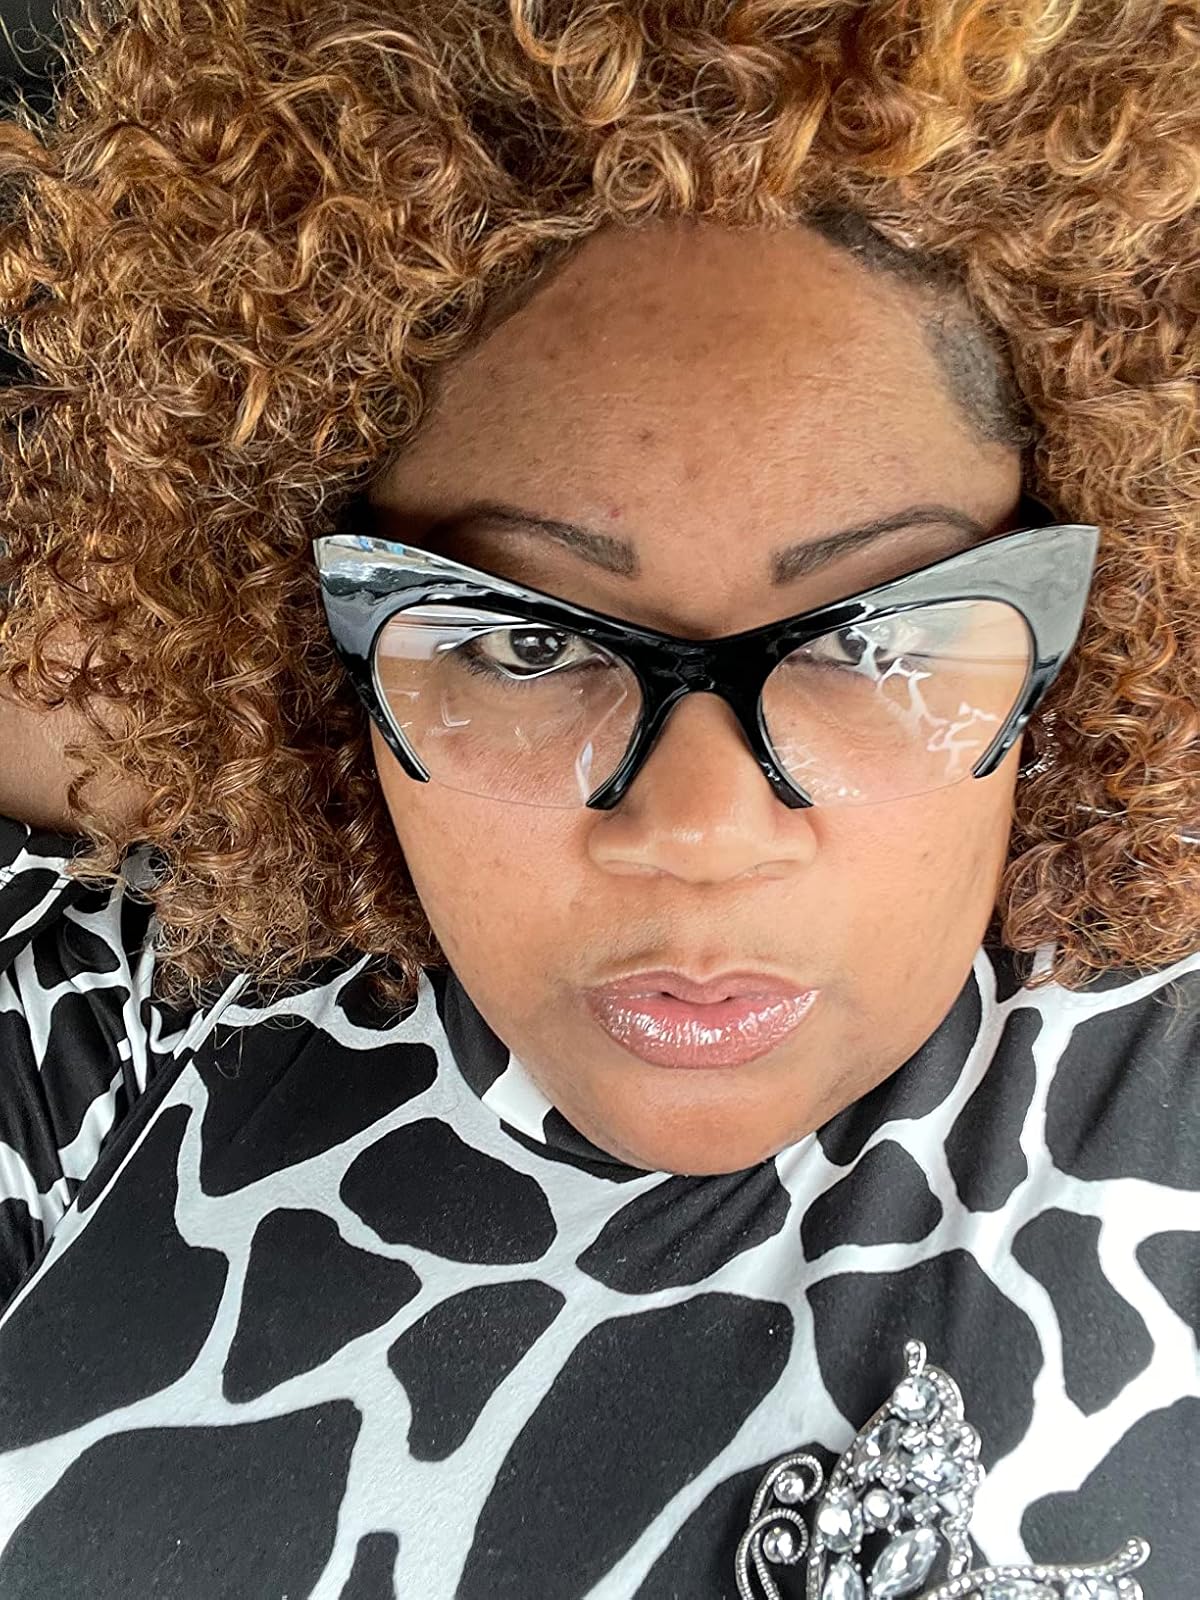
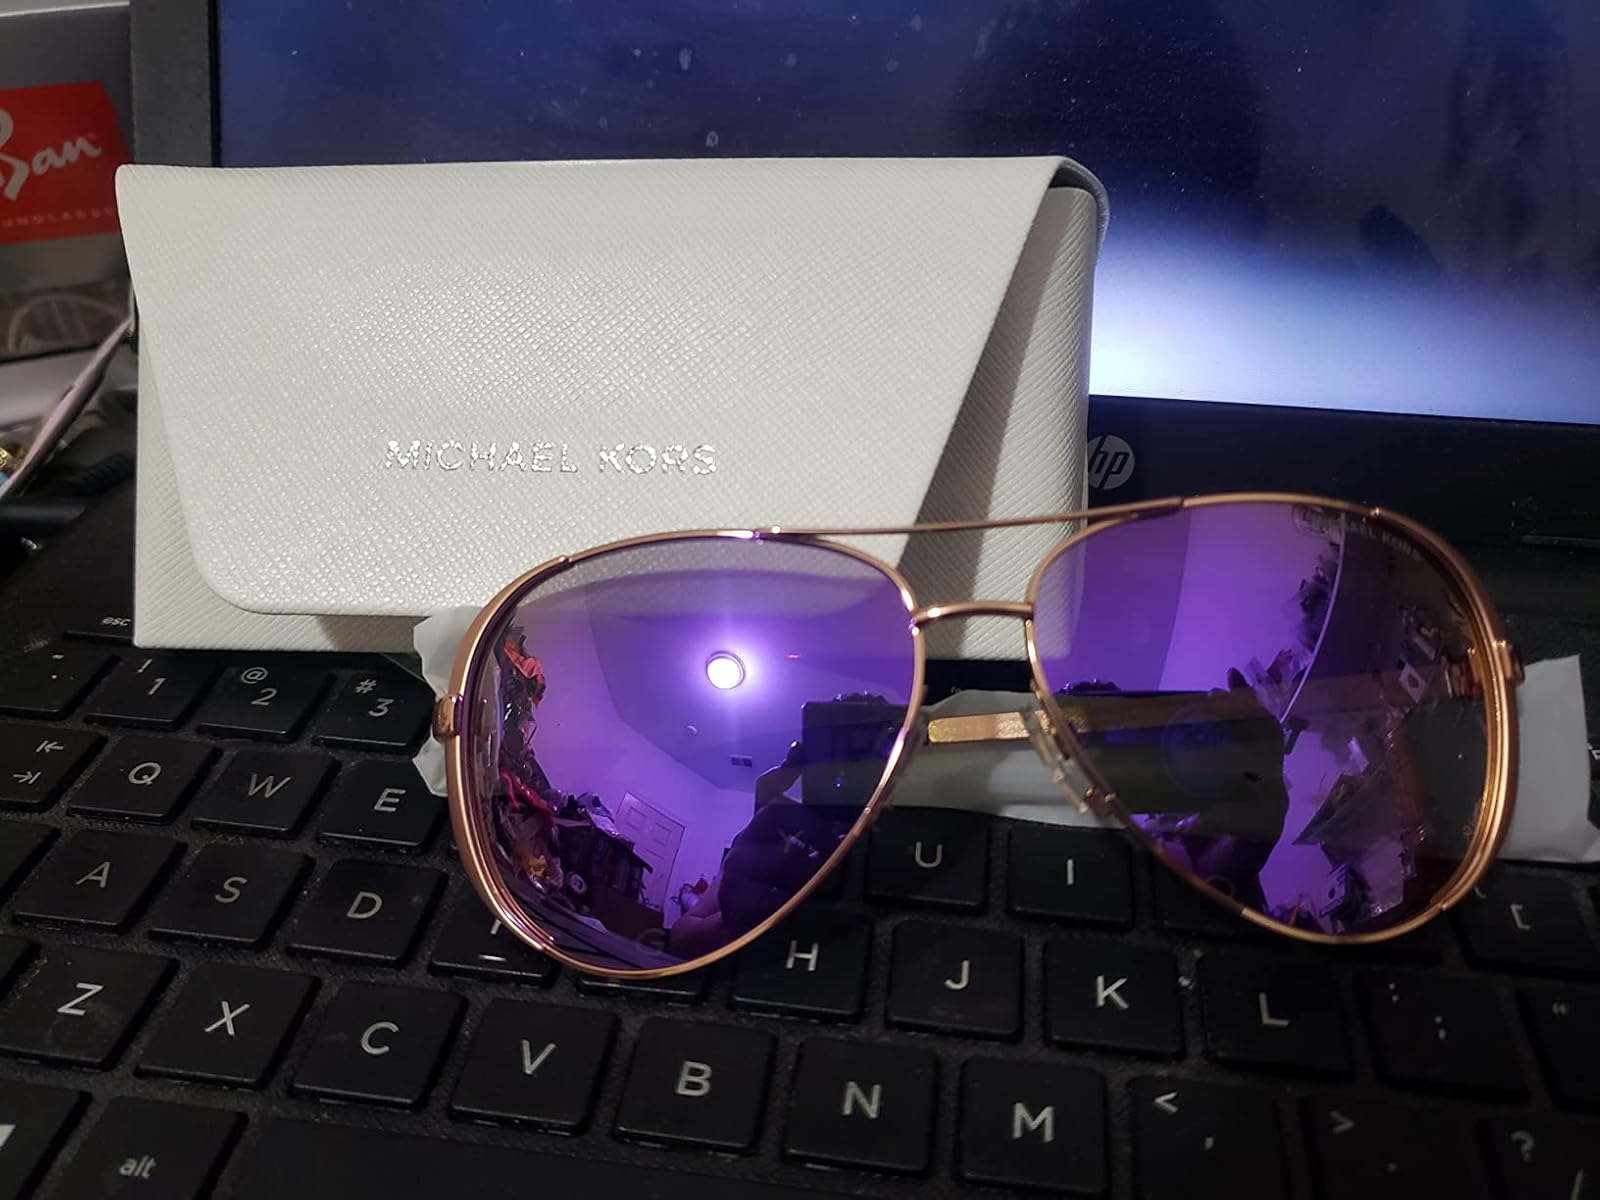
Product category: accessories_sunglasses
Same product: no